Romanian Statistical Yearbook

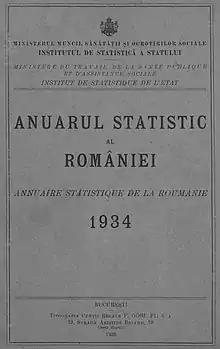
Romanian Statistical Yearbook for 1934

The Romanian Statistical Yearbook is an annual publication of the National Institute of Statistics that presents data about the economic and social situation in Romania.